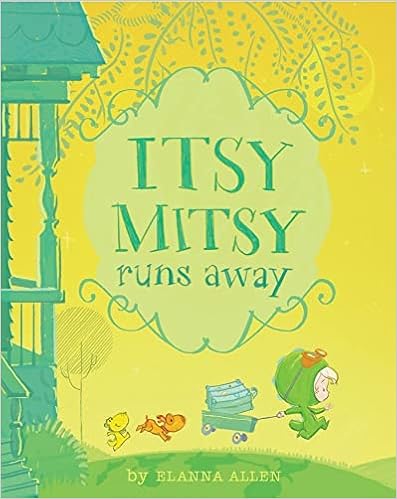
Itsy Mitsy Runs Away
Category: Books
Review “Mitsy may be itsy, but she has no shortage of energy or determination…. Debut talent Allen, an animator and character designer, has a breezy drawing style and a cheery disdain for logic reminiscent of 1950s-era cartoons…the freewheeling art stays anchored by Allen’s very funny text, which combines rhythmic, cumulative passages with Mitsy’s irreverent, precocious voice.”  -- Publishers Weekly, March 21, 2011, *STAR “Whether on a lap or in storytime, children will feel the pull of loose rhyme, pleasing momentum and mounting ridiculousness….Varied layouts, full of effective flourishes…highlight Mitsy’s panache and her father’s gentle manipulations. The irresistible tug of clever language combines with visual pizzazz to make this runaway story a runaway hit.”  -- Kirkus, April 1, 2011, *STAR “Itsy Mitsy, a small girl in bright green pajamas, hates bedtime and decides to run away... The bright, minimalist cartoon illustrations are rendered in pencil with digital color, primarily using greens, yellows, and oranges. This entertaining story will appeal to any children who have fought against the dreaded bedtime.”  -- School Library Journal, May 2011“From the first page…this lively story will draw young preschoolers with its cumulative farce and sense of rebellion…The scenarios get wilder and wilder with each page turn, and the fantasy is extended in the hilariously detailed, pencil-and-digital illustrations…. Underlying the laughs, it’s the girl’s warm bond with her father that forms the heart of this high-spirited story.”  -- Booklist, May 2011 About the Author Elanna Allen lives in New York with her husband and sons, where she writes and illustrates children’s books and designs characters for television. She wrote and illustrated Itsy Mitsy Runs Away and has created characters for Disney, Nickelodeon, and PBS. Stop by and say hi at ElannaAllen.com.
Features: NO ONE likes bedtime, and Itsy Mitsy has had quite enough. So tonight’s the night she’s running away to the perfect place where there are no more bedtimes ever (not even one). But running away isn't as easy as it seems. There's a lot to pack: Mitsy's friendliest dinosaur Mister Roar; a snack for Mister Roar; her dog, Pupcake, to keep the bedtime beasties away from said snack; the list goes on and on. But with a helpful Dad who makes sure Mitsy doesn't leave anything behind--especially not him--Mitsy might want to run away tomorrow night, too.